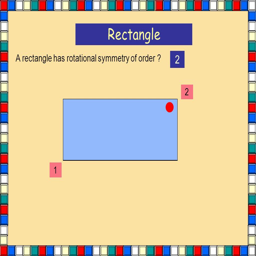
rectangle a rectangle has rotational symmetry of order